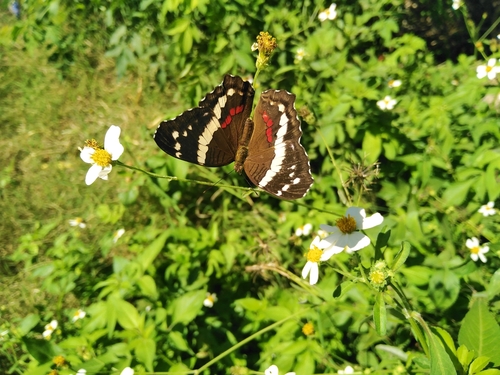
Scientific name: Anartia fatima
Common name: Banded peacock
Family: Nymphalidae
Order: Lepidoptera
Pollinator type: Primary pollinator
Habitat: Open areas and gardens
Geographic range: South America
Conservation status: Least Concern